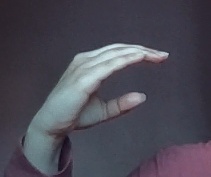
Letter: jeem